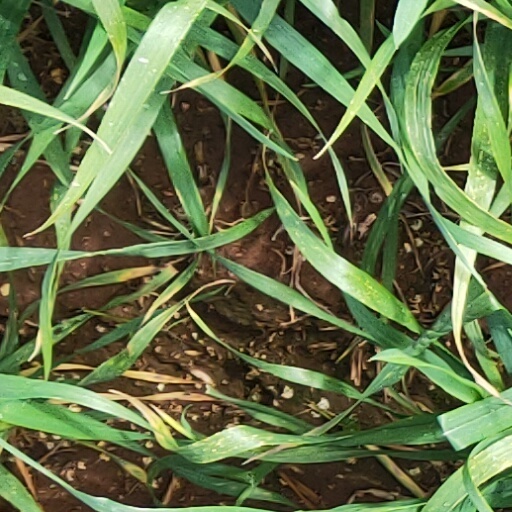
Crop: wheat